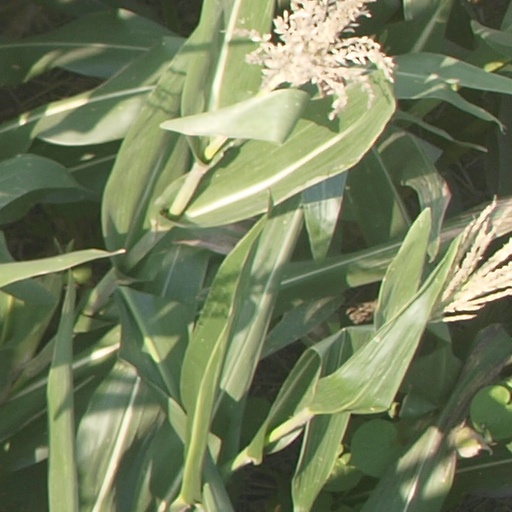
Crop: maize; corn